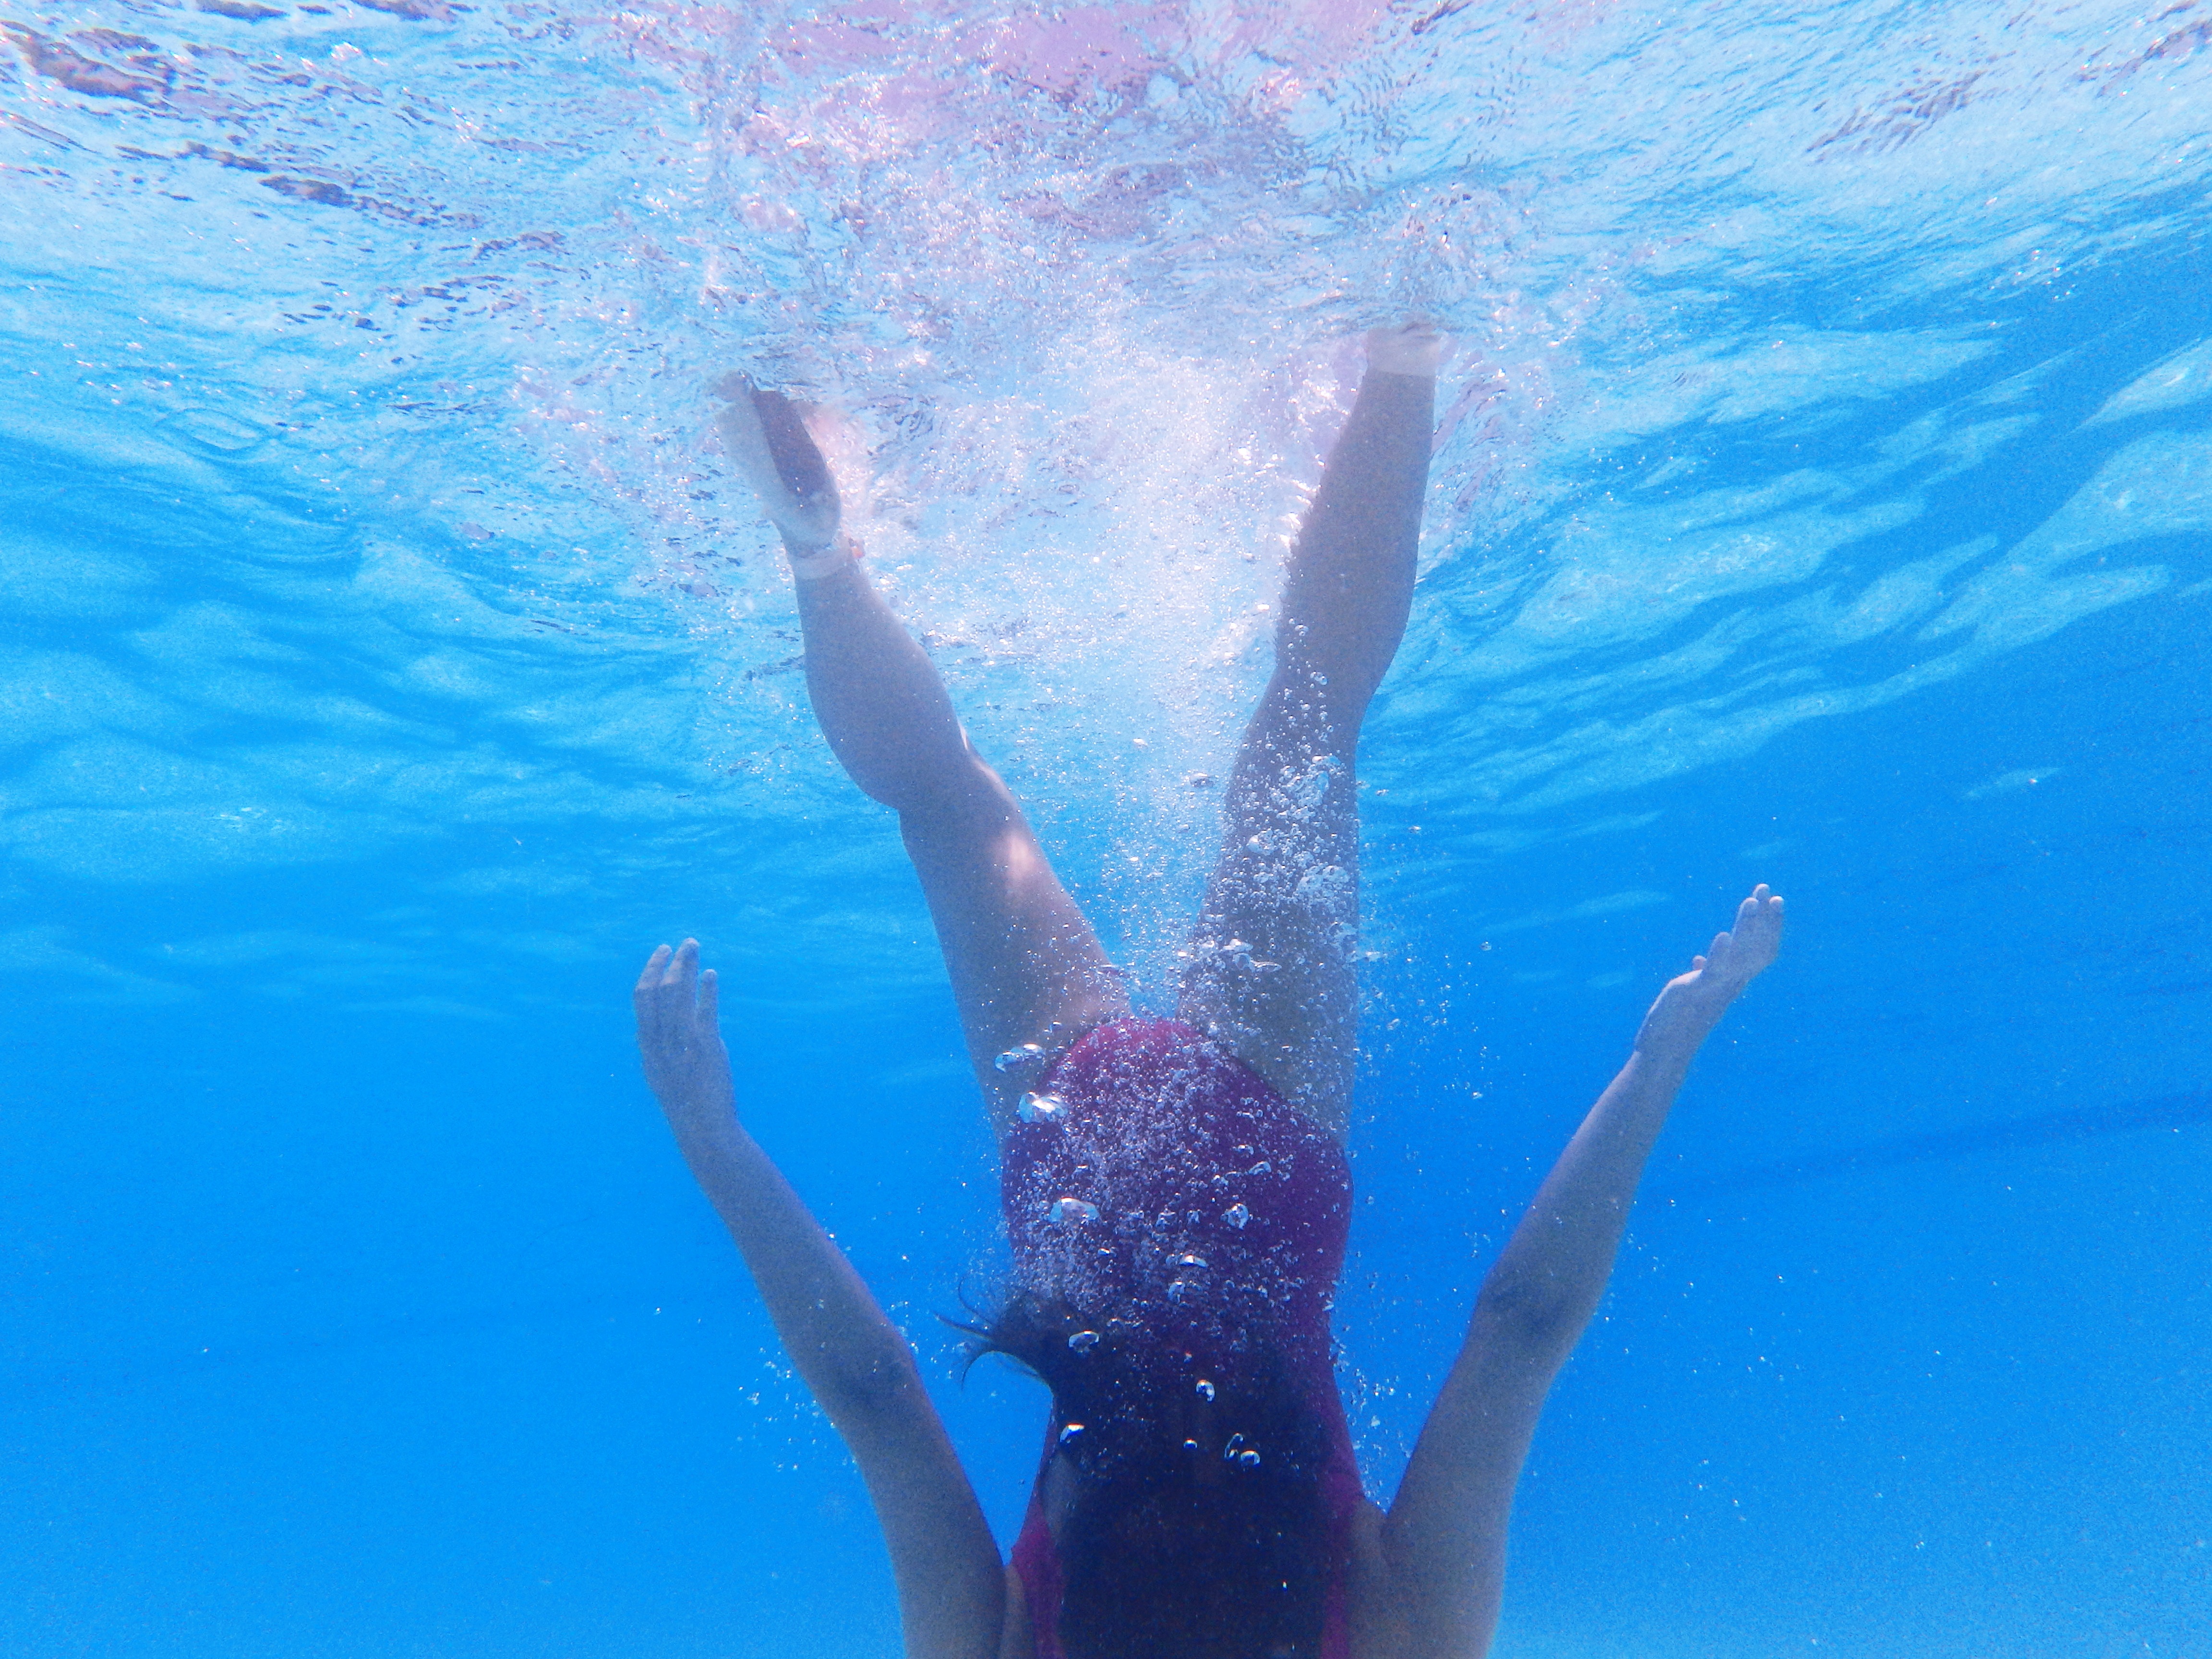
sea, recreation, diving, underwater, swimming, sports, water sport, outdoor recreation